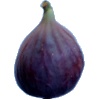
Label: Fig 1